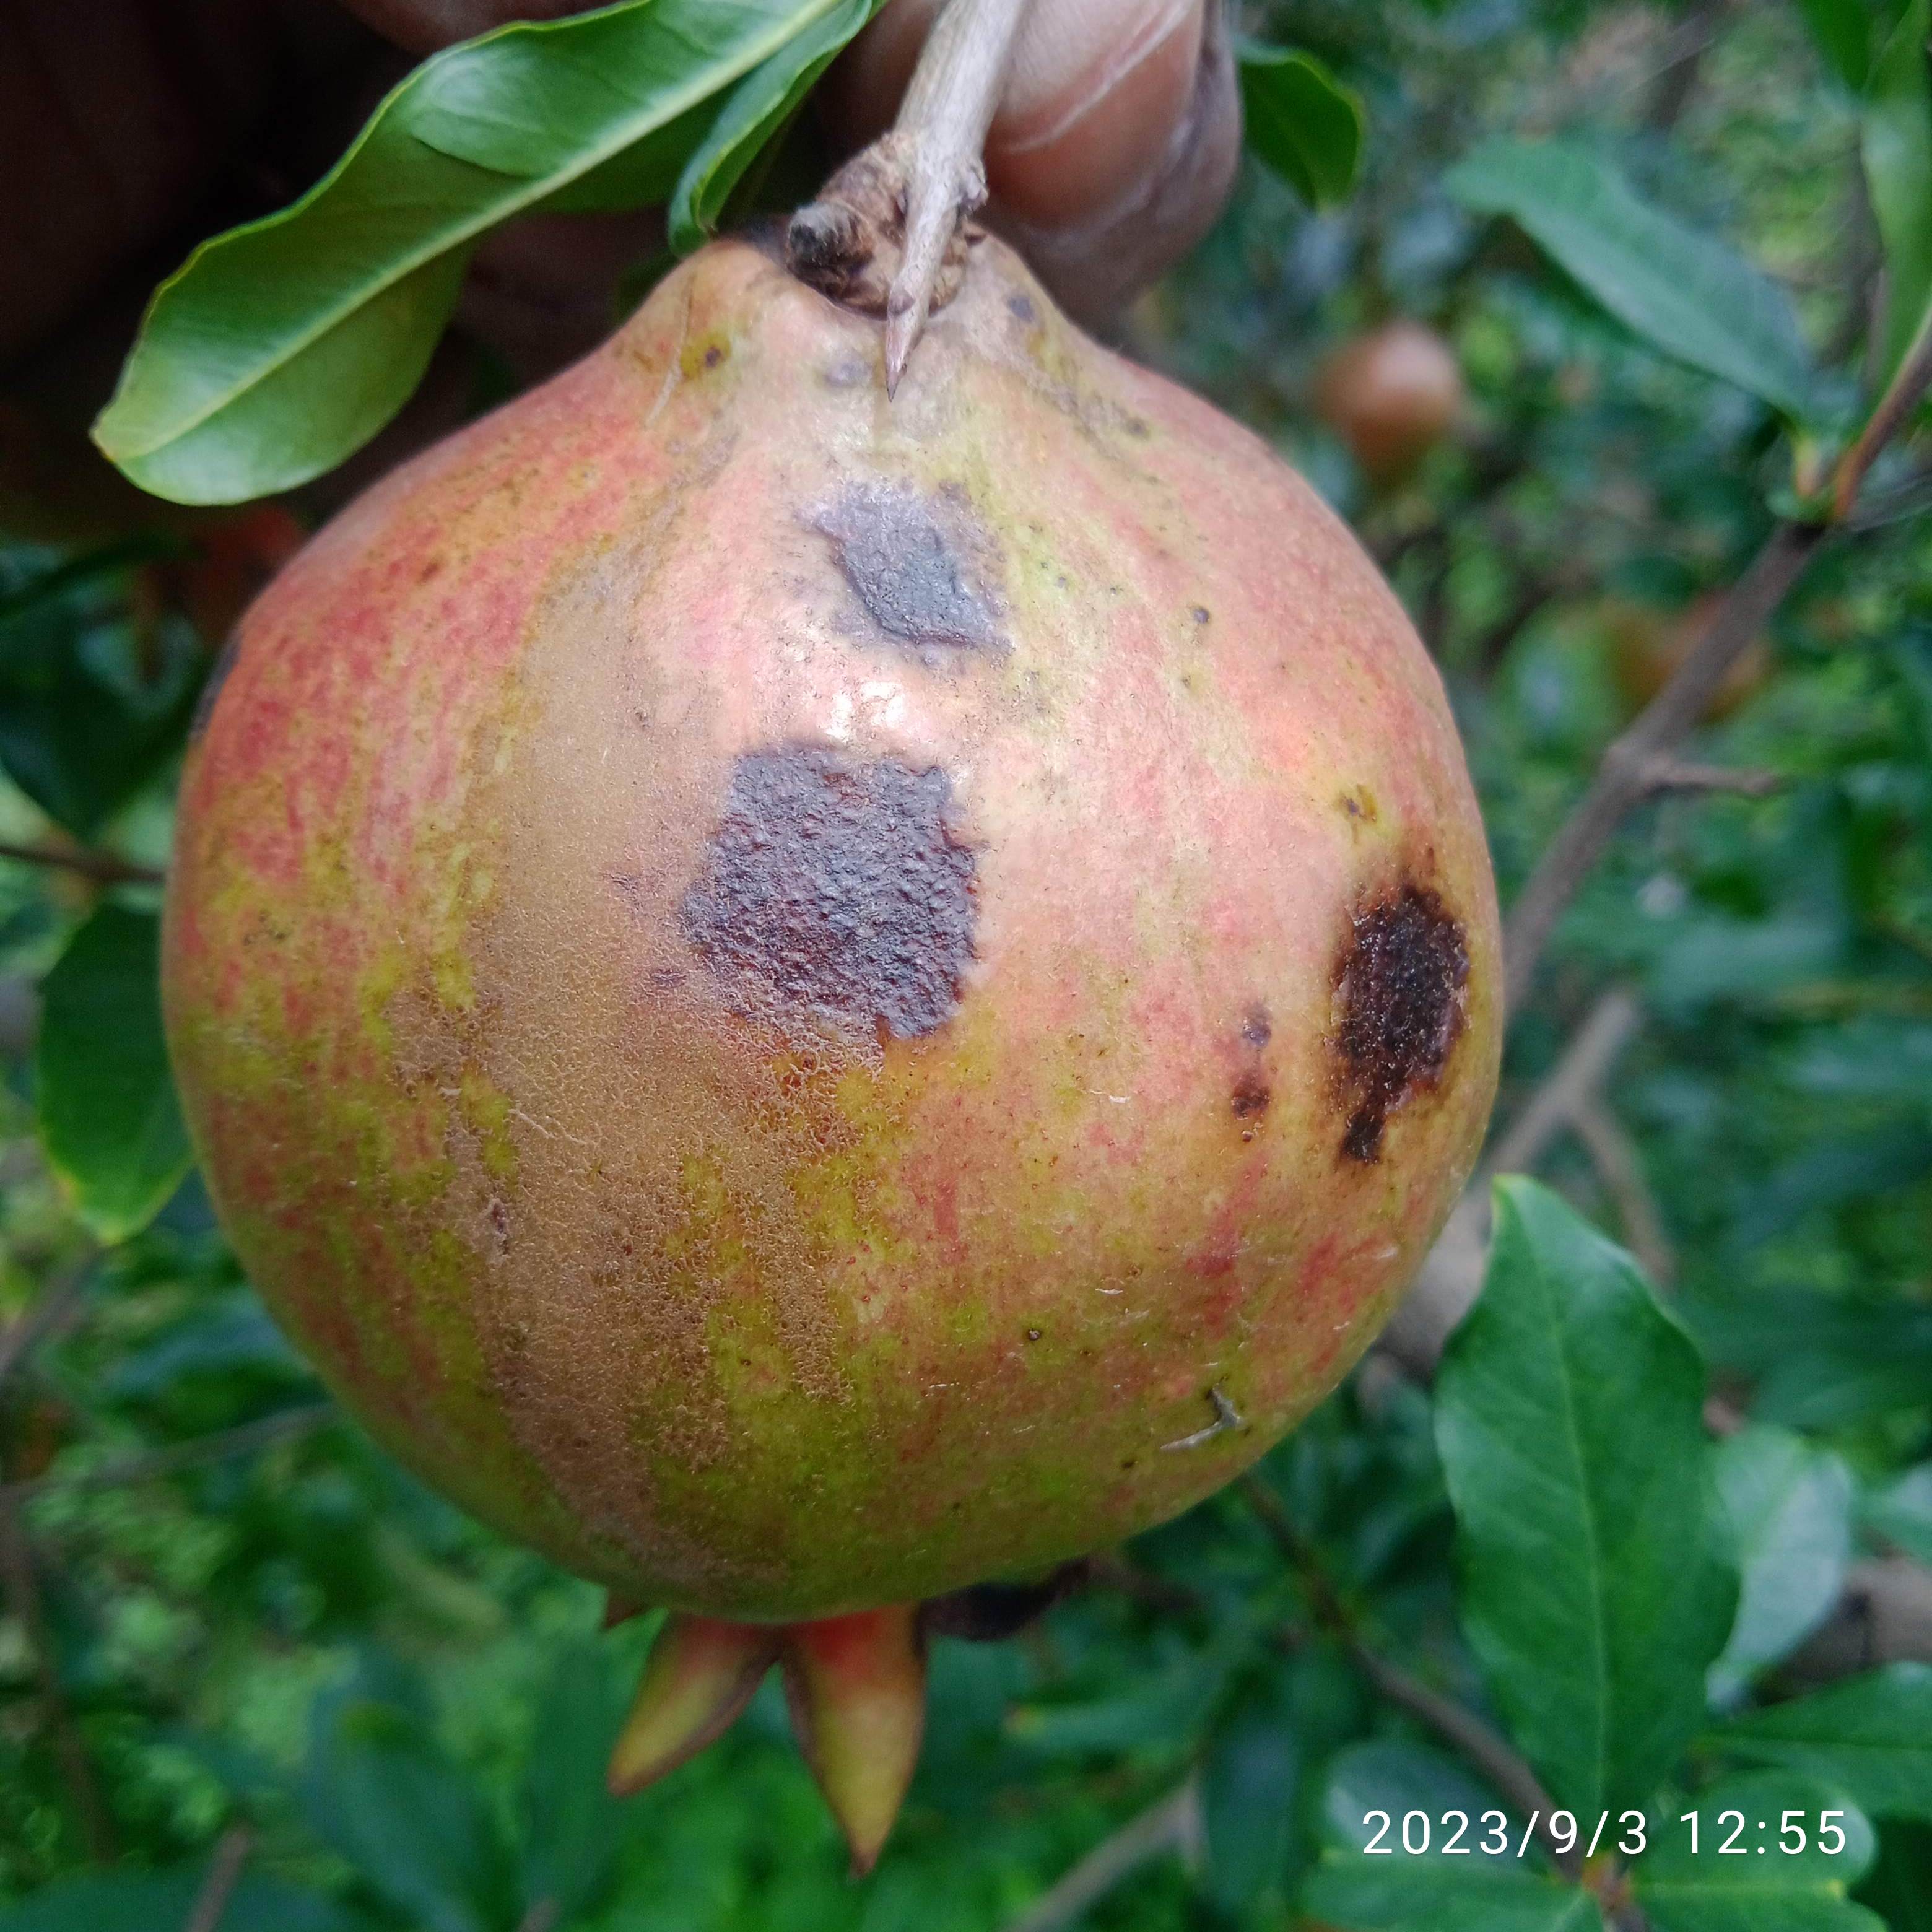
Label: Anthracnose